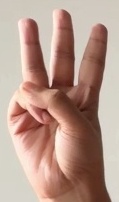
ASL sign: 6